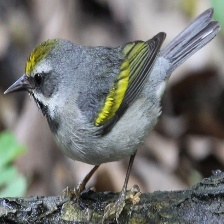
Species: GOLD WING WARBLER
Scientific name: VERMIVORA CHRYSOPTERA